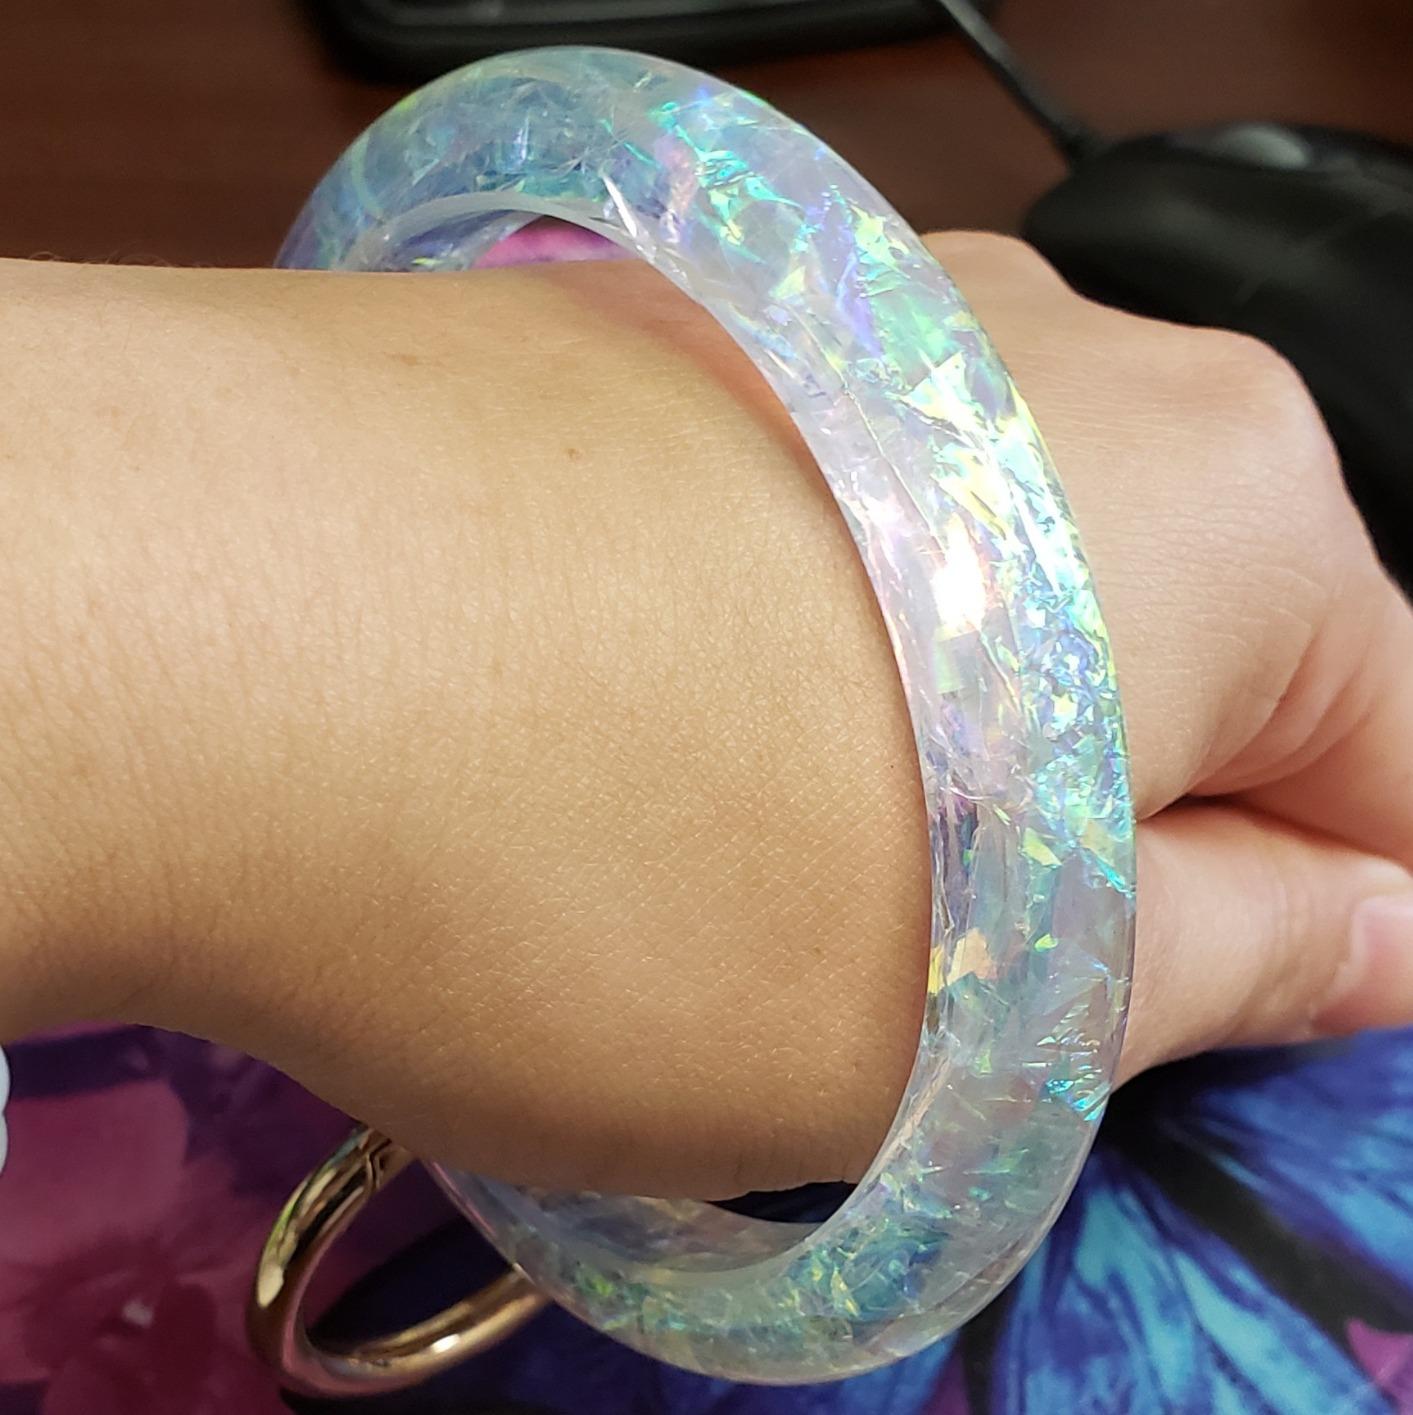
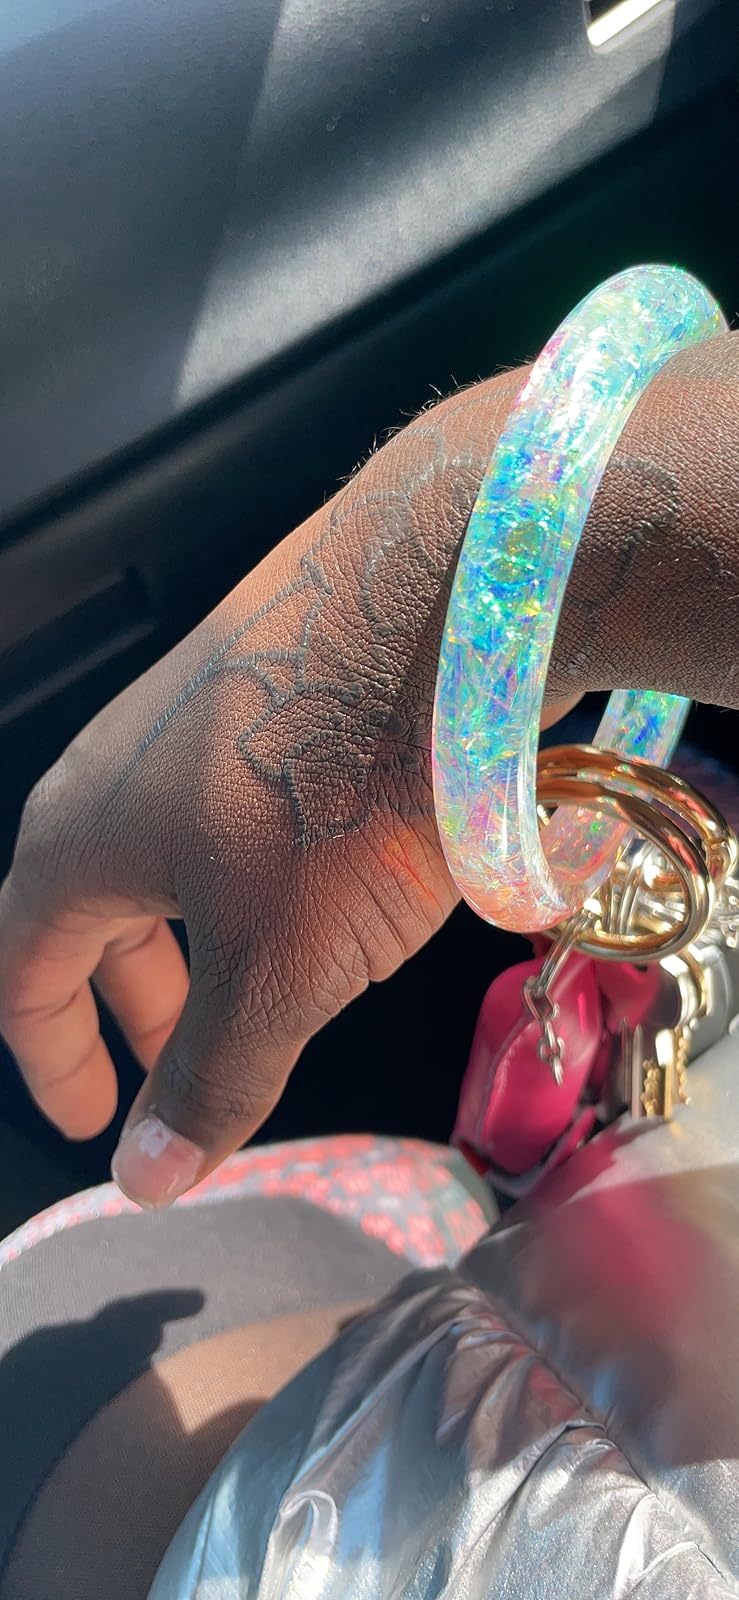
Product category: accessories_keychain
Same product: yes